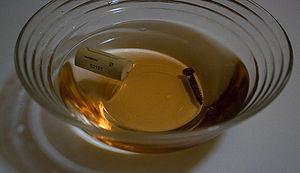
Le liège flotte sur l'eau, densité inférieure à 1. Le métal coule dans l'eau, densité supérieure à 1.
La densité ou densité d'un corps ou densité relative d'un corps est le rapport de sa masse volumique à la masse volumique d'un corps pris comme référence.